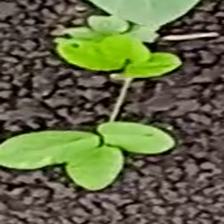
Weed species: Asian_Pigeonwings_(Clitoria Ternatea)